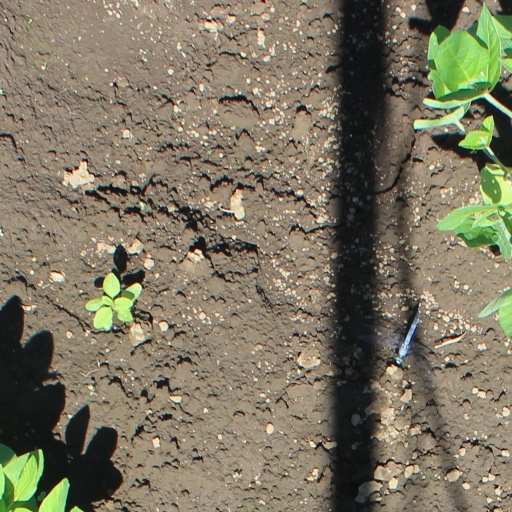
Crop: soybean